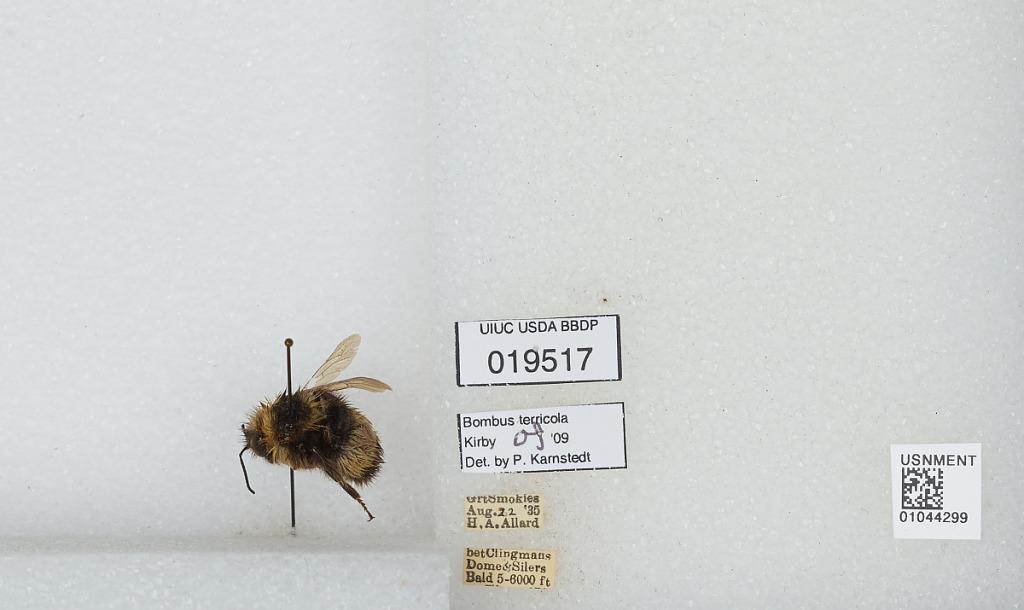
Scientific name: Bombus sp.
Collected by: H. Allard
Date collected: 1935-8-22
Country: United States
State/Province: Tennessee
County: Sevier
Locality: Great Smoky Mountains, between Clingmans Dome and Silers Bald
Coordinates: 35.5656, -83.5333
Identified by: Karnstedt, P.